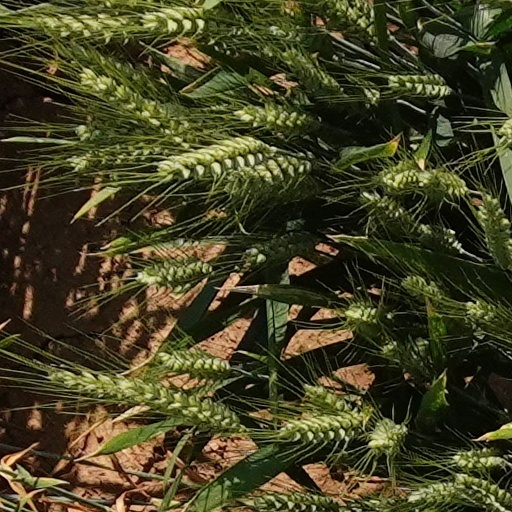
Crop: wheat